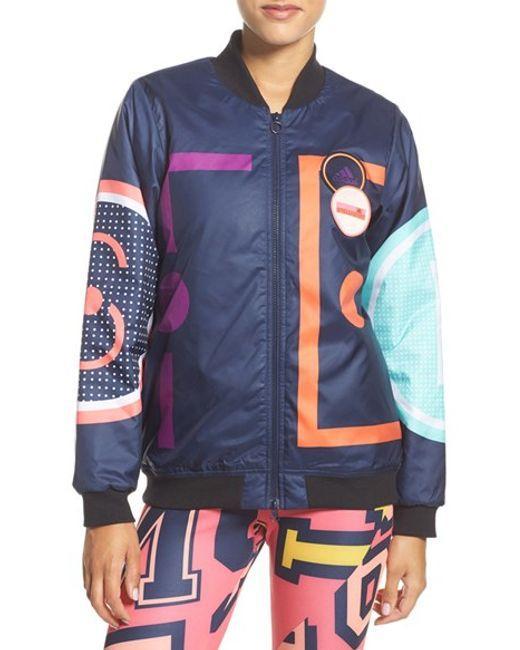
Stylische marineblau bedruckte Jacke für Herren